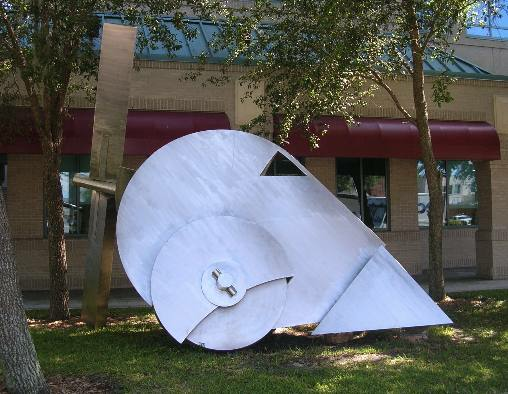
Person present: No